China–Lebanon relations

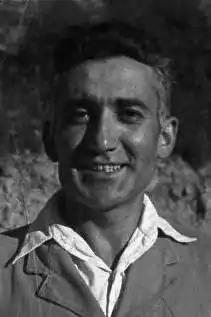
Ma Haide in 1944

Lebanese-American doctor Ma Haide (born George Hatem), was the first foreigner to become a citizen of the newly formed People's Republic of China in 1949; he was the only Westerner to fight for the Chinese Red Army.